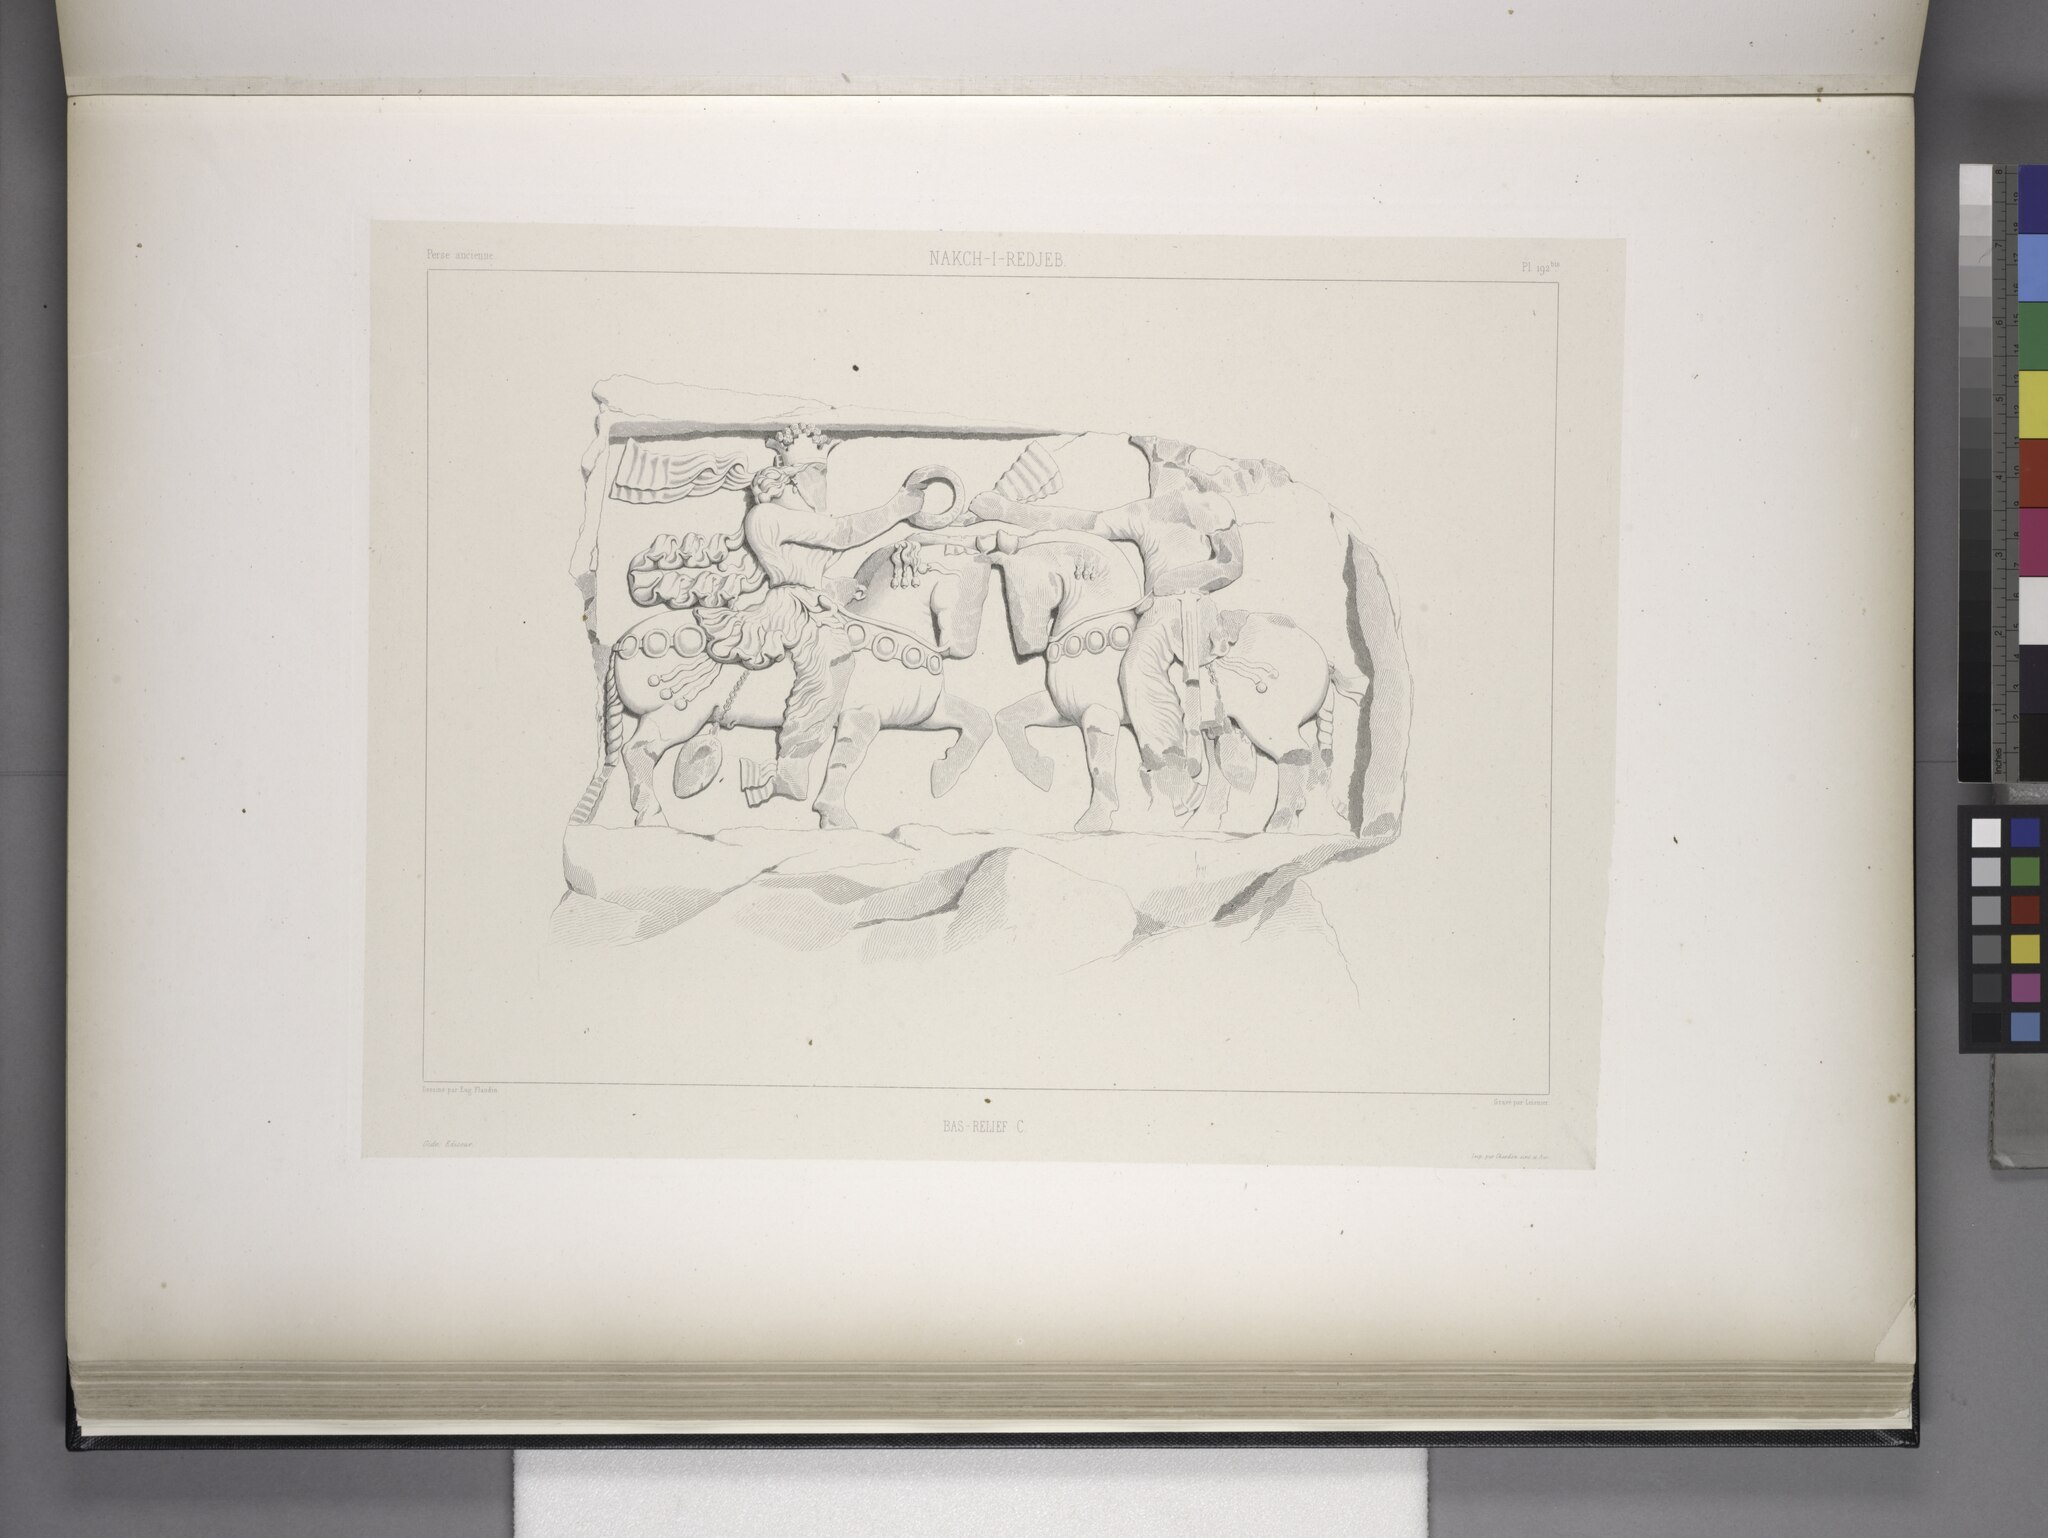
Title: Nakch-i-Redjeb. Bas-relief C (NYPL b12482496-1542909)
Description: Nakch-i-Redjeb. Bas-relief C
Date: 1851
Categories: Naqsh-e Rajab, Images uploaded by Fæ, PD-old-100-expired, PD-scan (PD-old-auto-expired), Images from the New York Public Library, CC-PD-Mark, Media needing category review as of 27 October 2016, Voyage en Perse, PD-old missing SDC copyright status